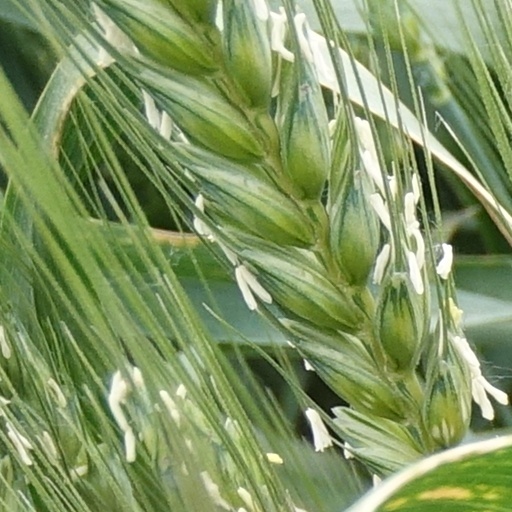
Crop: wheat